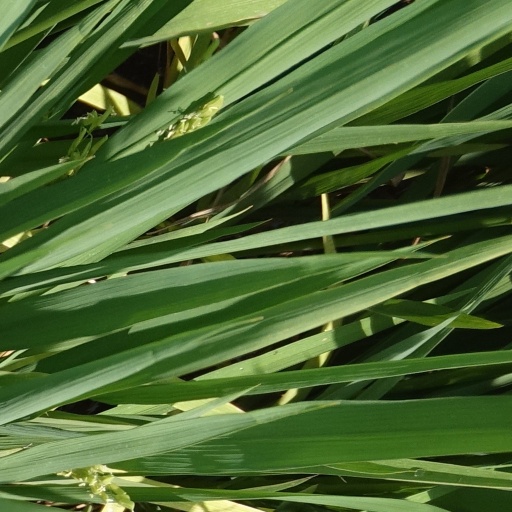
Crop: rice